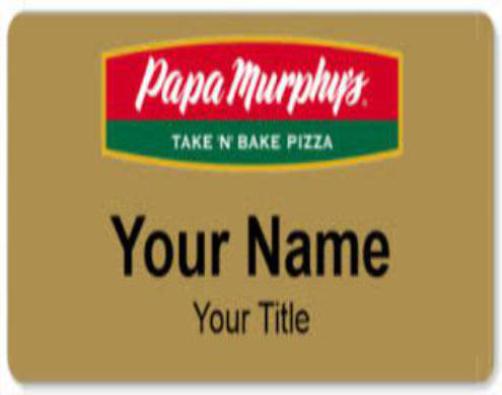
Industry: Food